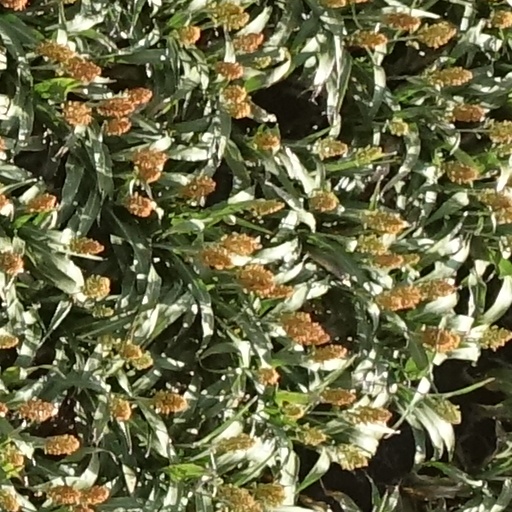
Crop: sorghum